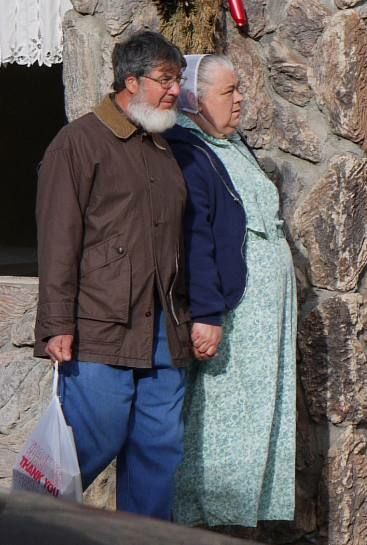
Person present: Yes